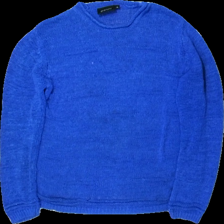
View: front
Type: Top
Category: Ladies
Brand: Not in the list
Brand text on label: Gianini
Colors: Blue
Material: 51% viskos 49% nylon
Pattern: Other
Cut: C-collar
Size: M
Season: All
Stains: Minor
Holes: Minor
Damage: smuts fläck
Damage location: top left
Damage 2: smuts fläckar
Damage 2 location: middle center
Damage 3: smuts fläckar och hål
Damage 3 location: bottom center
Price range: <50
Recommended usage: Export
Description: stickad top